St Bees Man

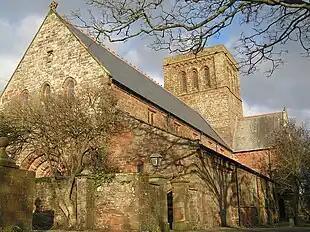
St Bees Priory from the south west

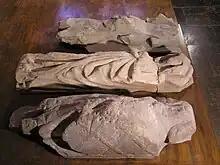
Top effigy is thought to be Anthony de Lucy, and in the middle, Maud de Lucy.

St Bees Man was discovered during an archaeological dig by the University of Leicester on the site of St Bees Priory. The 1981 dig examined two areas of the ruined chancel aisle at the west end of the priory. The aisle was built in about 1300 in the Decorated style, and is thought to have fallen into ruin before the Dissolution of the priory in 1539 due to structural failure caused by poor foundations.